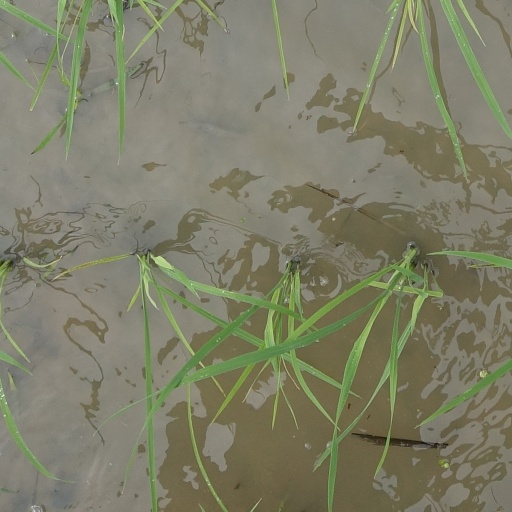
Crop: rice